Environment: real
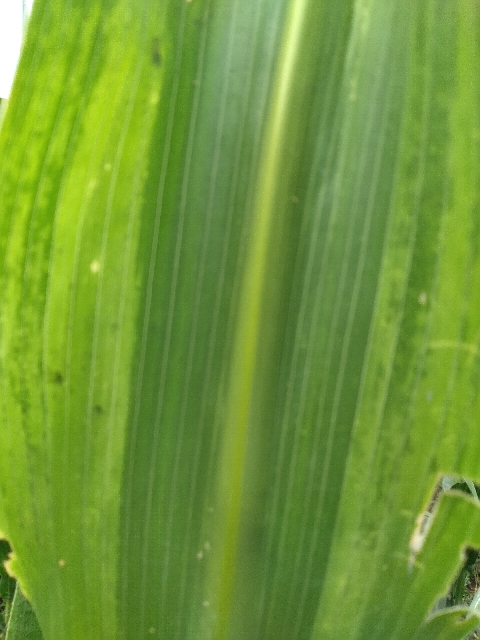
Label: lethal_necrosis